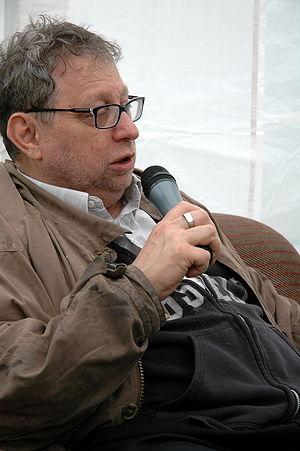
Danny Schechter est un réalisateur, producteur et scénariste américain.